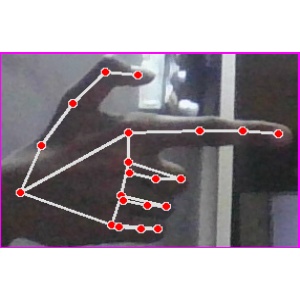
अक्षर: ब